Painswick Town Hall

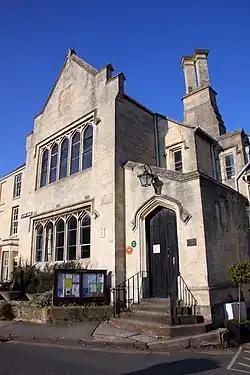
Painswick Town Hall

Painswick Town Hall is a municipal building in Victoria Square, Painswick, Gloucestershire, England. The building, which is used as an events venue and also as the offices of Painswick Parish Council, is a Grade II listed building.